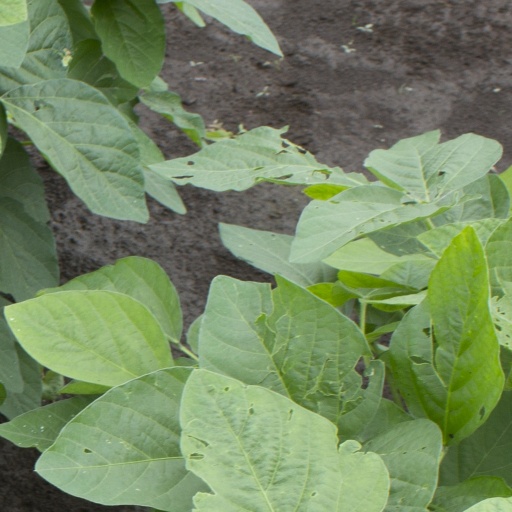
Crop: soybean